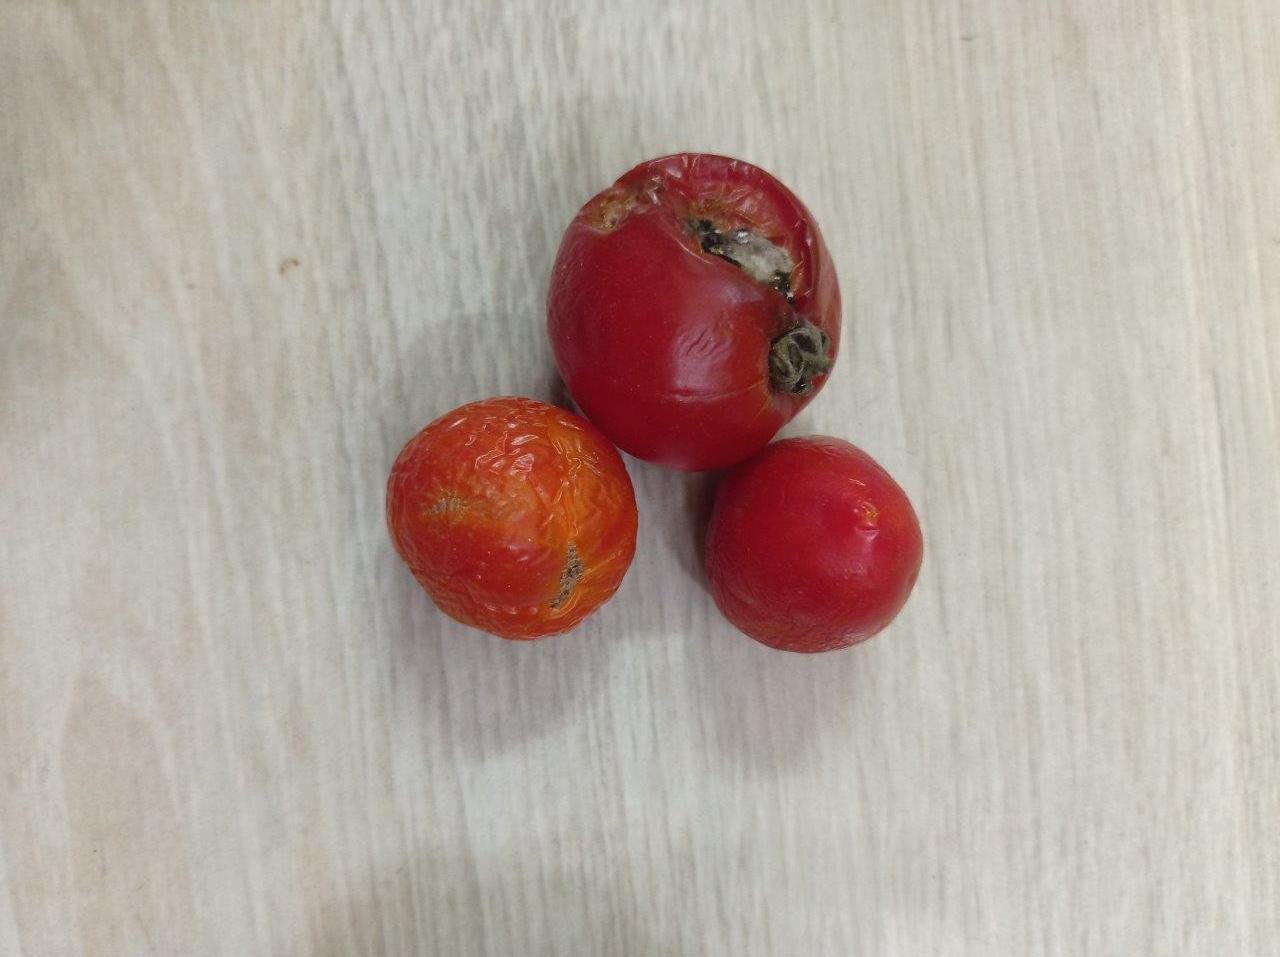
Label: Rotten